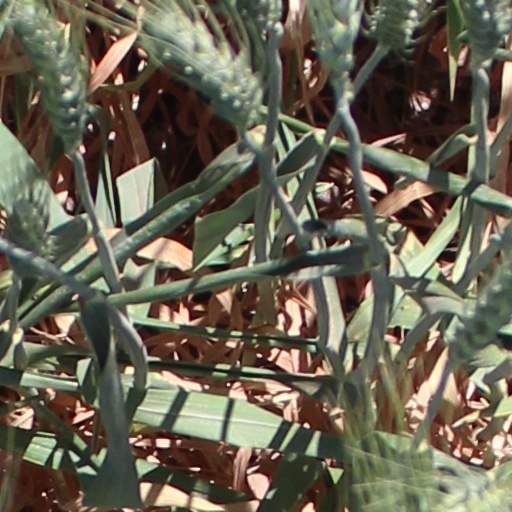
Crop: wheat